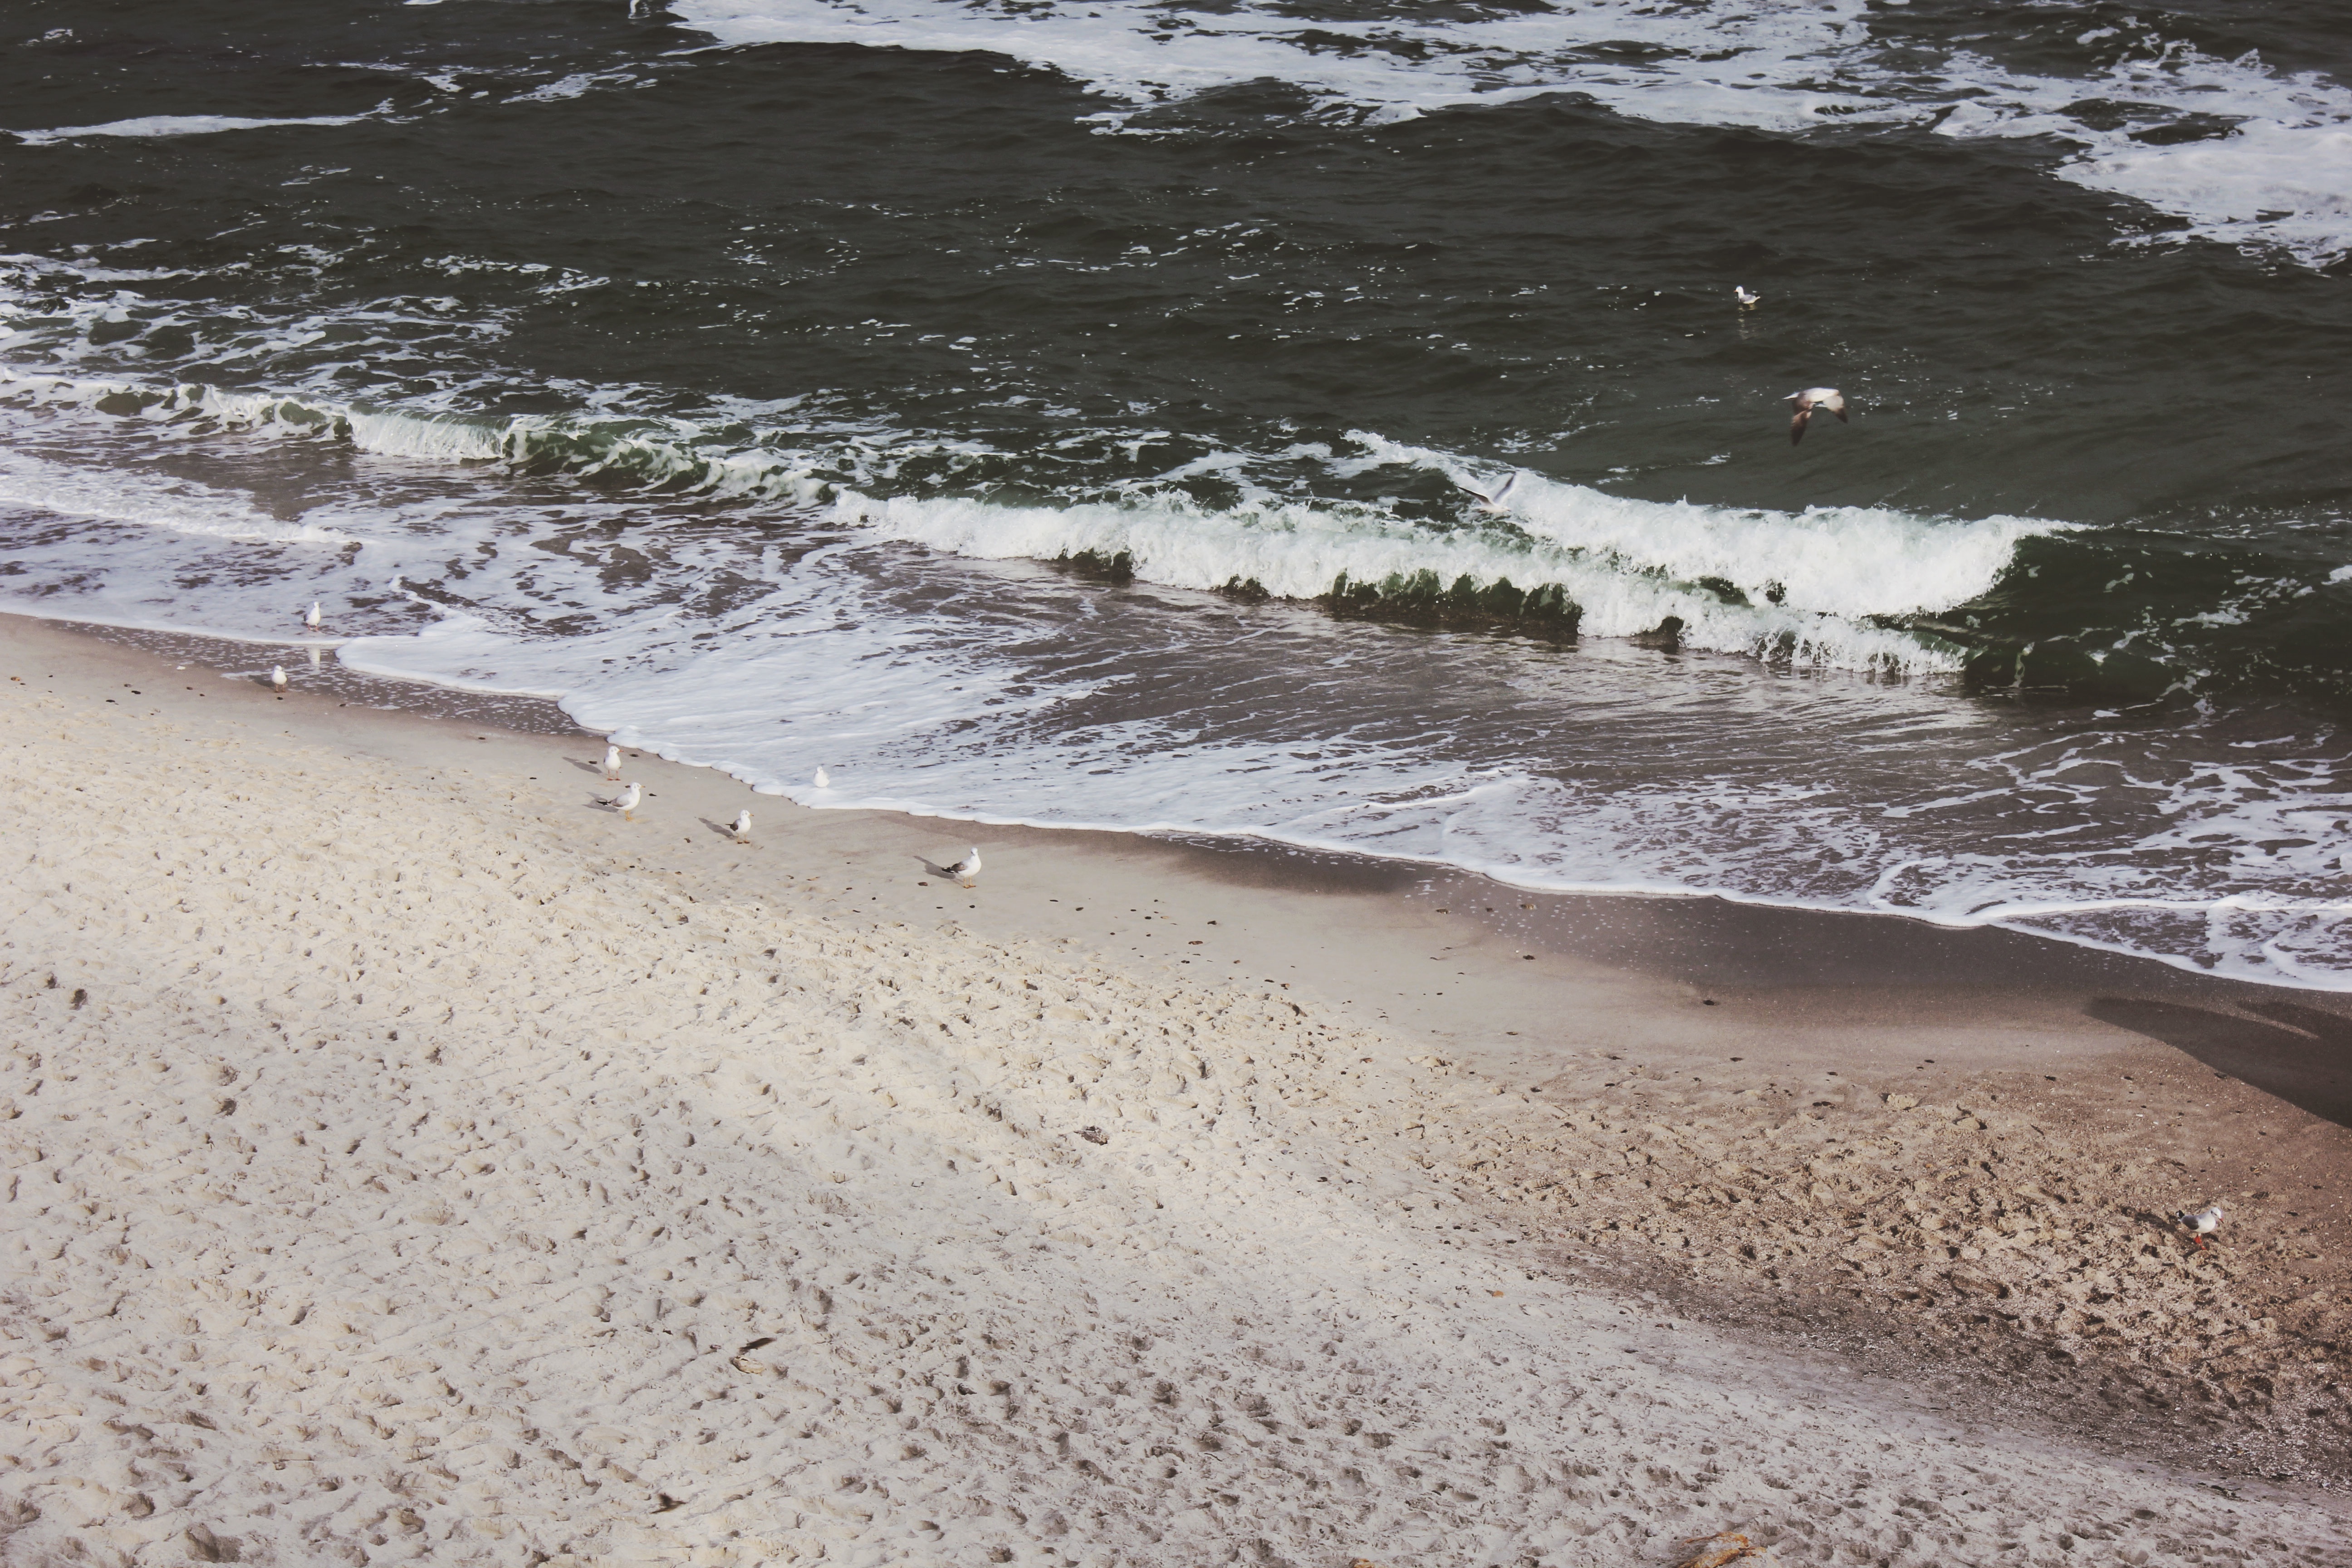
beach, sea, coast, water, sand, ocean, shore, wave, bay, seashore, material, body of water, mudflat, wind wave